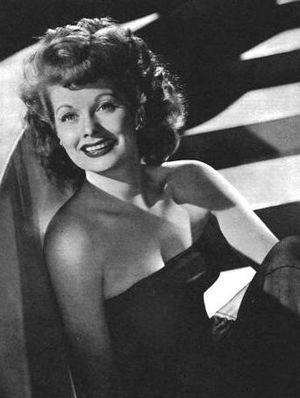
Lucille Désirée Ball est une actrice, productrice et réalisatrice américaine, née le 6 août 1911 à Jamestown, New York et morte le 26 avril 1989 à Beverly Hills.
Les American Comedy Awards sont un ensemble de récompenses américaines, décernées chaque année de 1987 à 2001, destinées à saluer le travail des artistes dans le domaine de l'humour, notamment à la télévision et au cinéma.